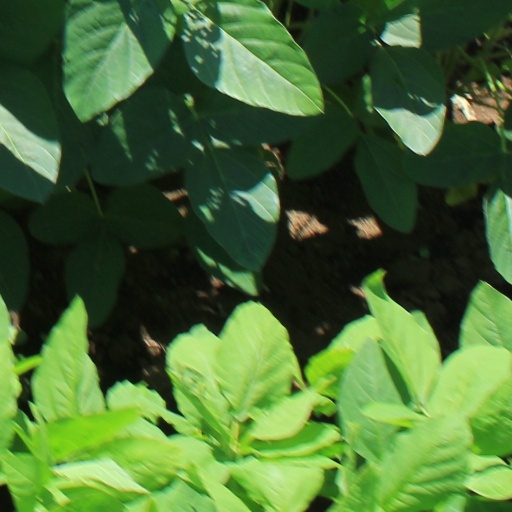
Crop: soybean